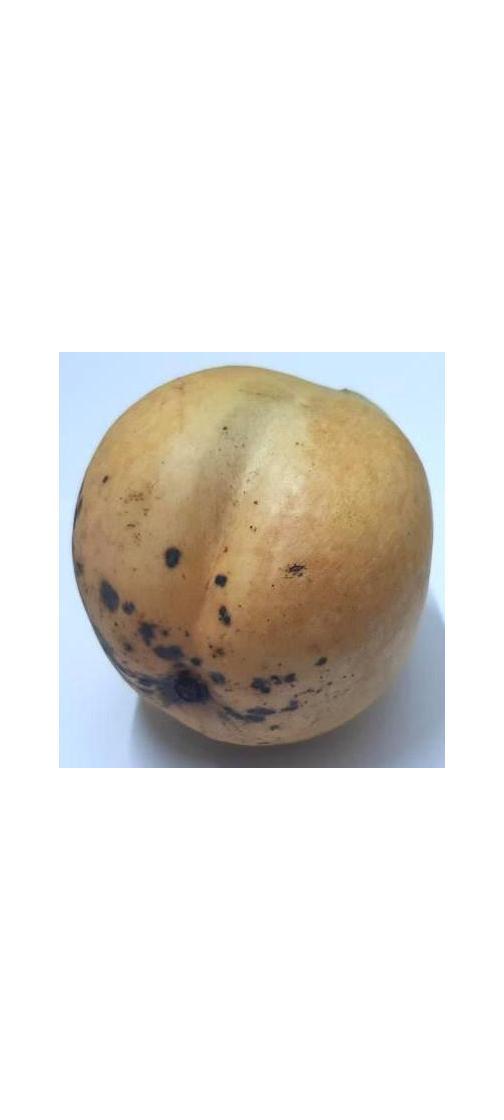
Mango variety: Bari-11